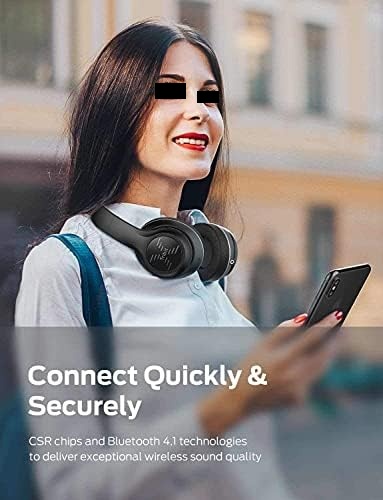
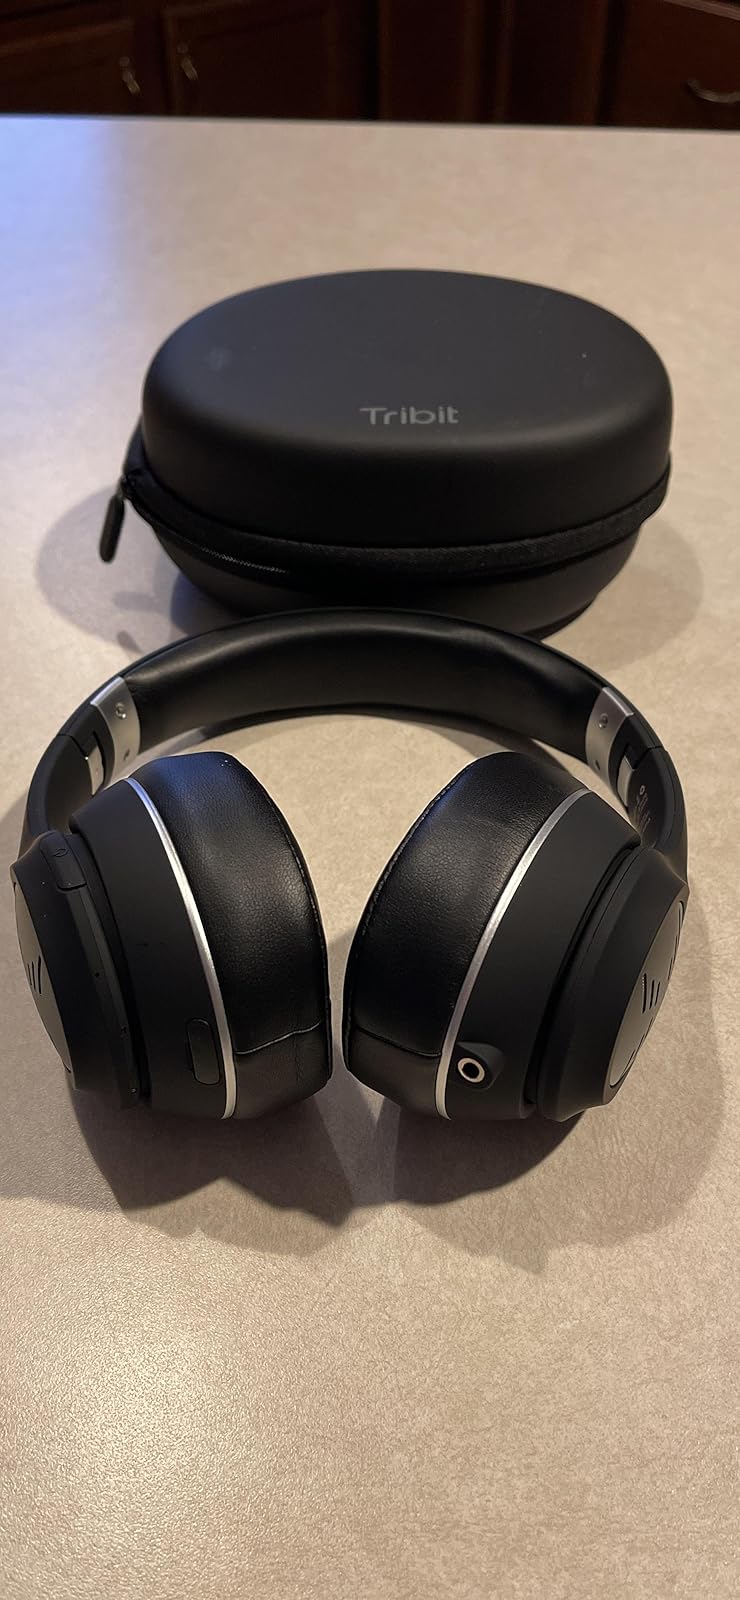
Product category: headphones
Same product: yes